428th Bombardment Squadron

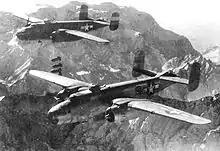
310th Bombardment Group Mitchells attacking Brenner Pass 1944

In November 1942, the squadron flew its planes to Mediouna Airfield, French Morocco, to support Operation Torch, the invasion of North Africa, although some remained behind in England until as late as March 1943. The squadron engaged primarily in air support and interdiction in Tunisia, Sicily, Sardinia, Corsica, Italy and Southern France. Through May 1943, it also attacked shipping and harbor facilities to cut the logistics lines of the Afrika Corps. It bombed marshalling yards, rail lines, highways, bridges, viaducts, troop concentrations, gun emplacements, shipping, harbors and other objectives in North Africa. It moved forward to Tunisia with the allied forces, locating at Dar el Koudia Airfield in June. It bombed airfields, landing grounds and gun emplacements, supporting Operation Corkscrew, the reduction of Pantelleria and Lampedusa islands during June 1943. The following month it supported Operation Husky, the invasion of Sicily.